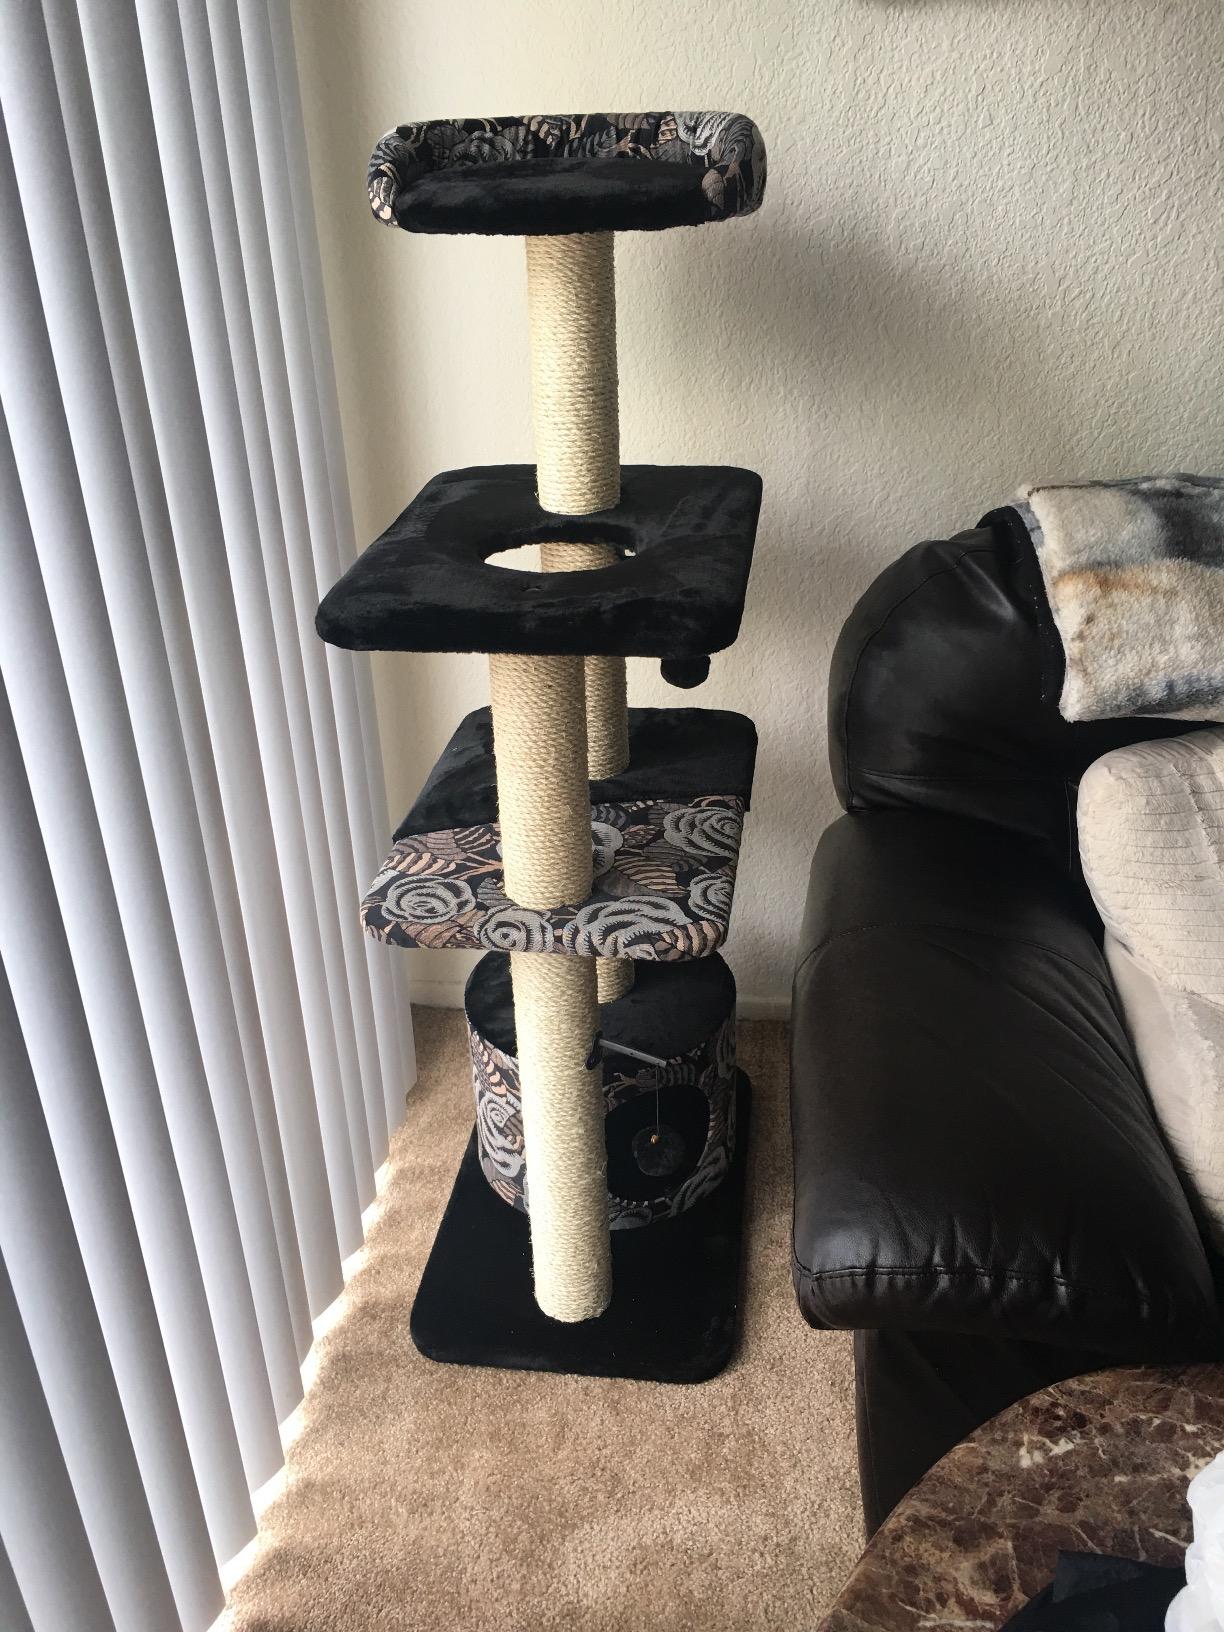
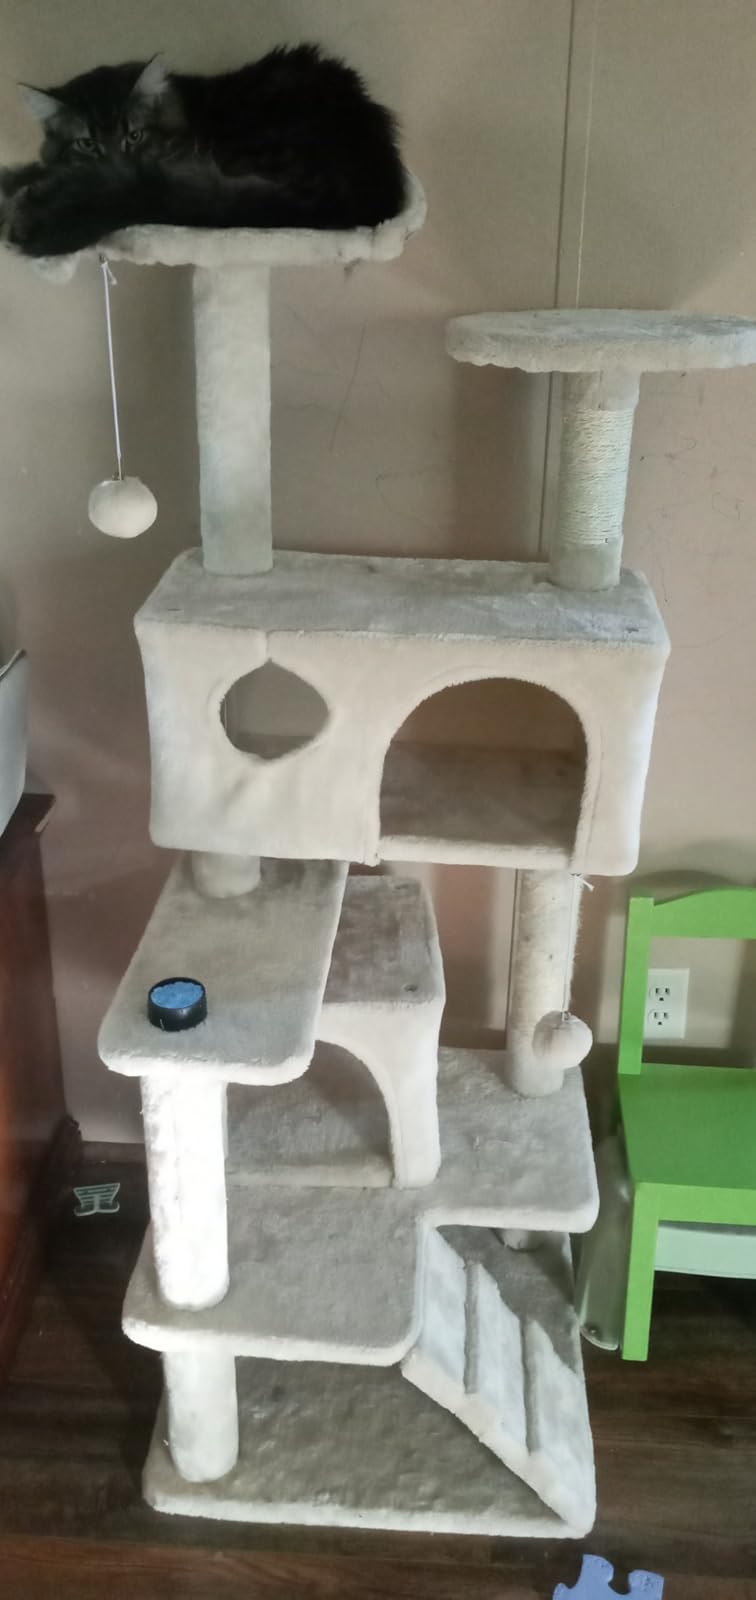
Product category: items_cat tree
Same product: no